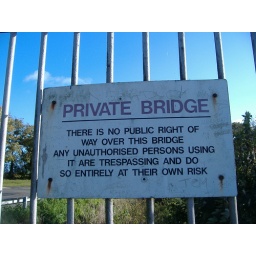
The warning sign on a really river bridge old and decrepit bridge in Hurworth on Tees near Darlington in Cleveland